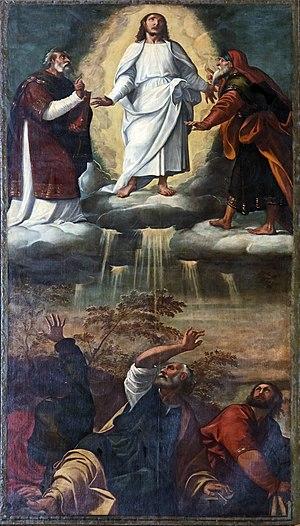
L'église Saint-Sauveur est une église catholique de Venise, en Italie, située dans le sestiere de San Marco, sur le Campo San Salvador, près du pont du Rialto.